Thomas Leiper

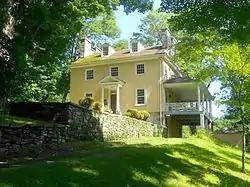
Leiper's estate Strathaven Hall built 1785 in Avondale, now Nether Providence Township, Pennsylvania

Leiper's enterprises generated a large fortune, which enabled him to build a grand estate on 414 acres in Nether Providence Township, known as Strathaven Hall after his place of birth. His property contained what may be the first private bank in America. He built a "safety" which was used to hold federal funds after the British invaded Washington, D.C. during the War of 1812. The building was also used to keep payroll for his mill operations and important papers. The house was occupied by his descendants until 1974 when it was sold to Nether Providence Township.